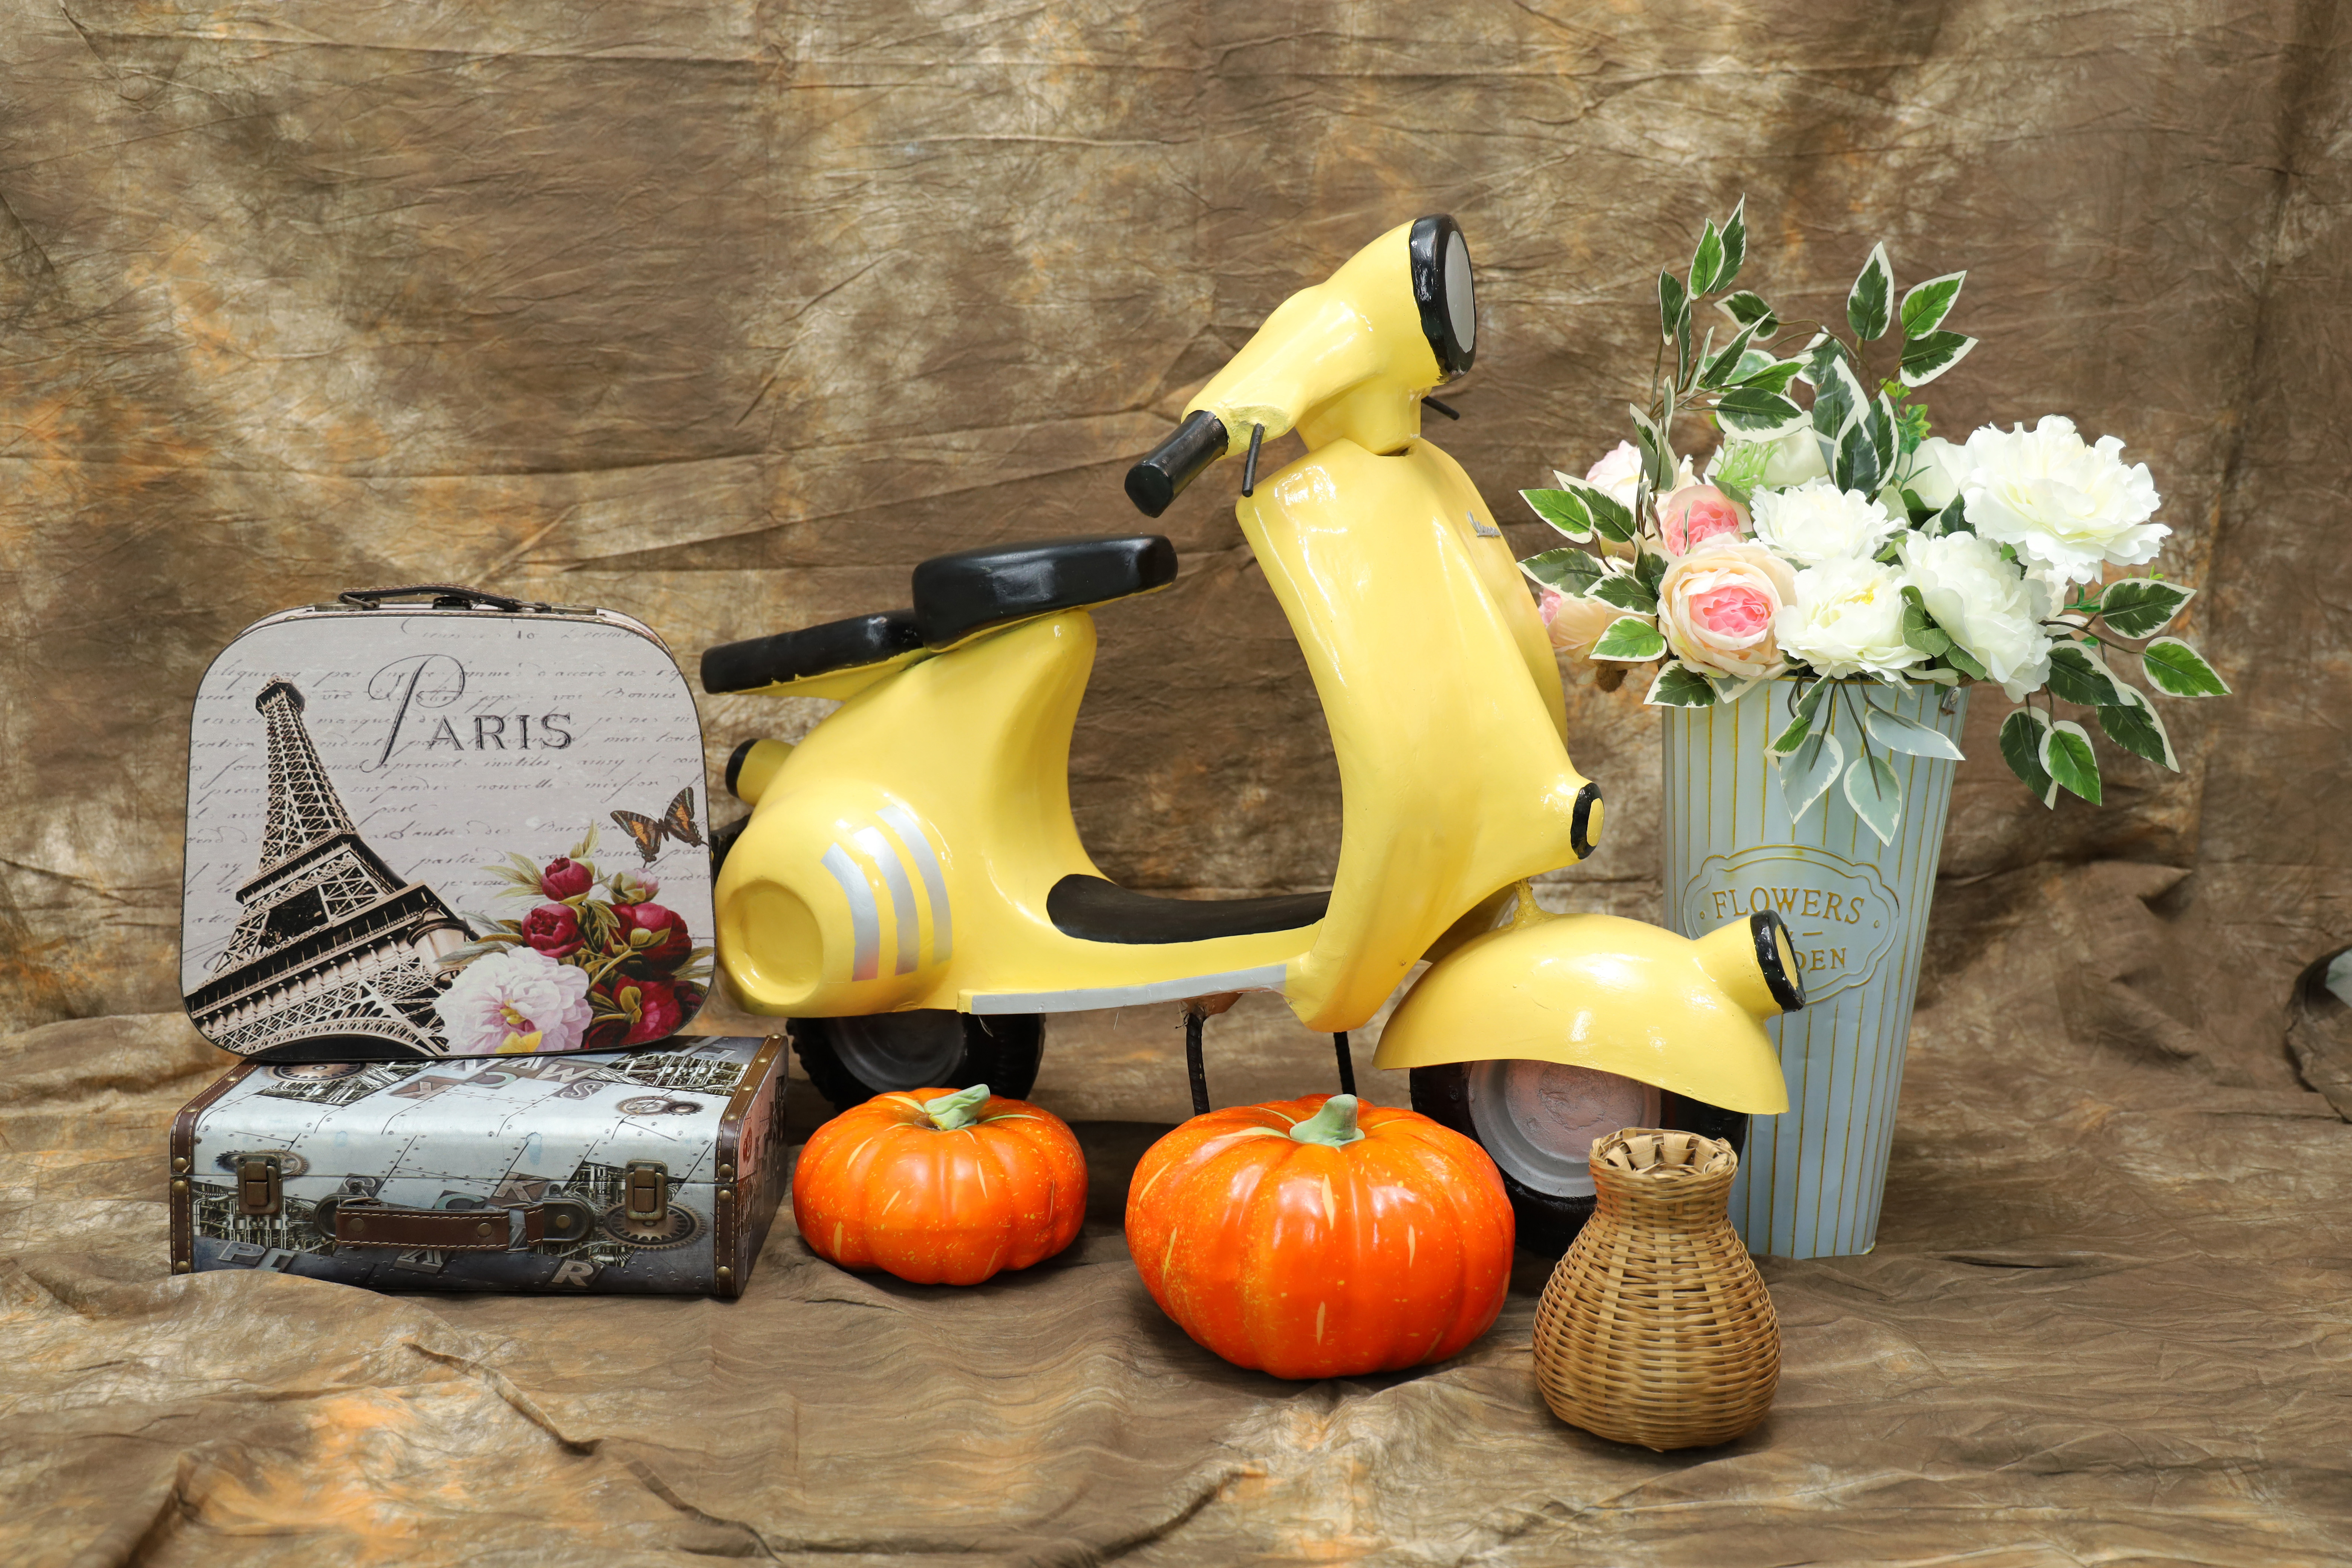
wedding, baby, family, fashion, flower, plant, pumpkin, orange, calabaza, cucurbita, winter squash, flowerpot, fruit, natural foods, gourd, door, window, landscape, vegetable, art, wood, petal, flower arranging, grass, squash, rose, musical instrument, produce, floral design, string instrument, still life photography, still life, food, thanksgiving, cut flowers, whole food, houseplant, Food group, floristry, artificial flower, local food, plucked string instruments, bouquet, artwork, superfood, cucumber, and melon family, room, visual arts, table, basket, yard, sunflower